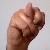
The image shows a hand gesture representing the letter 'N' in Indian Sign Language.